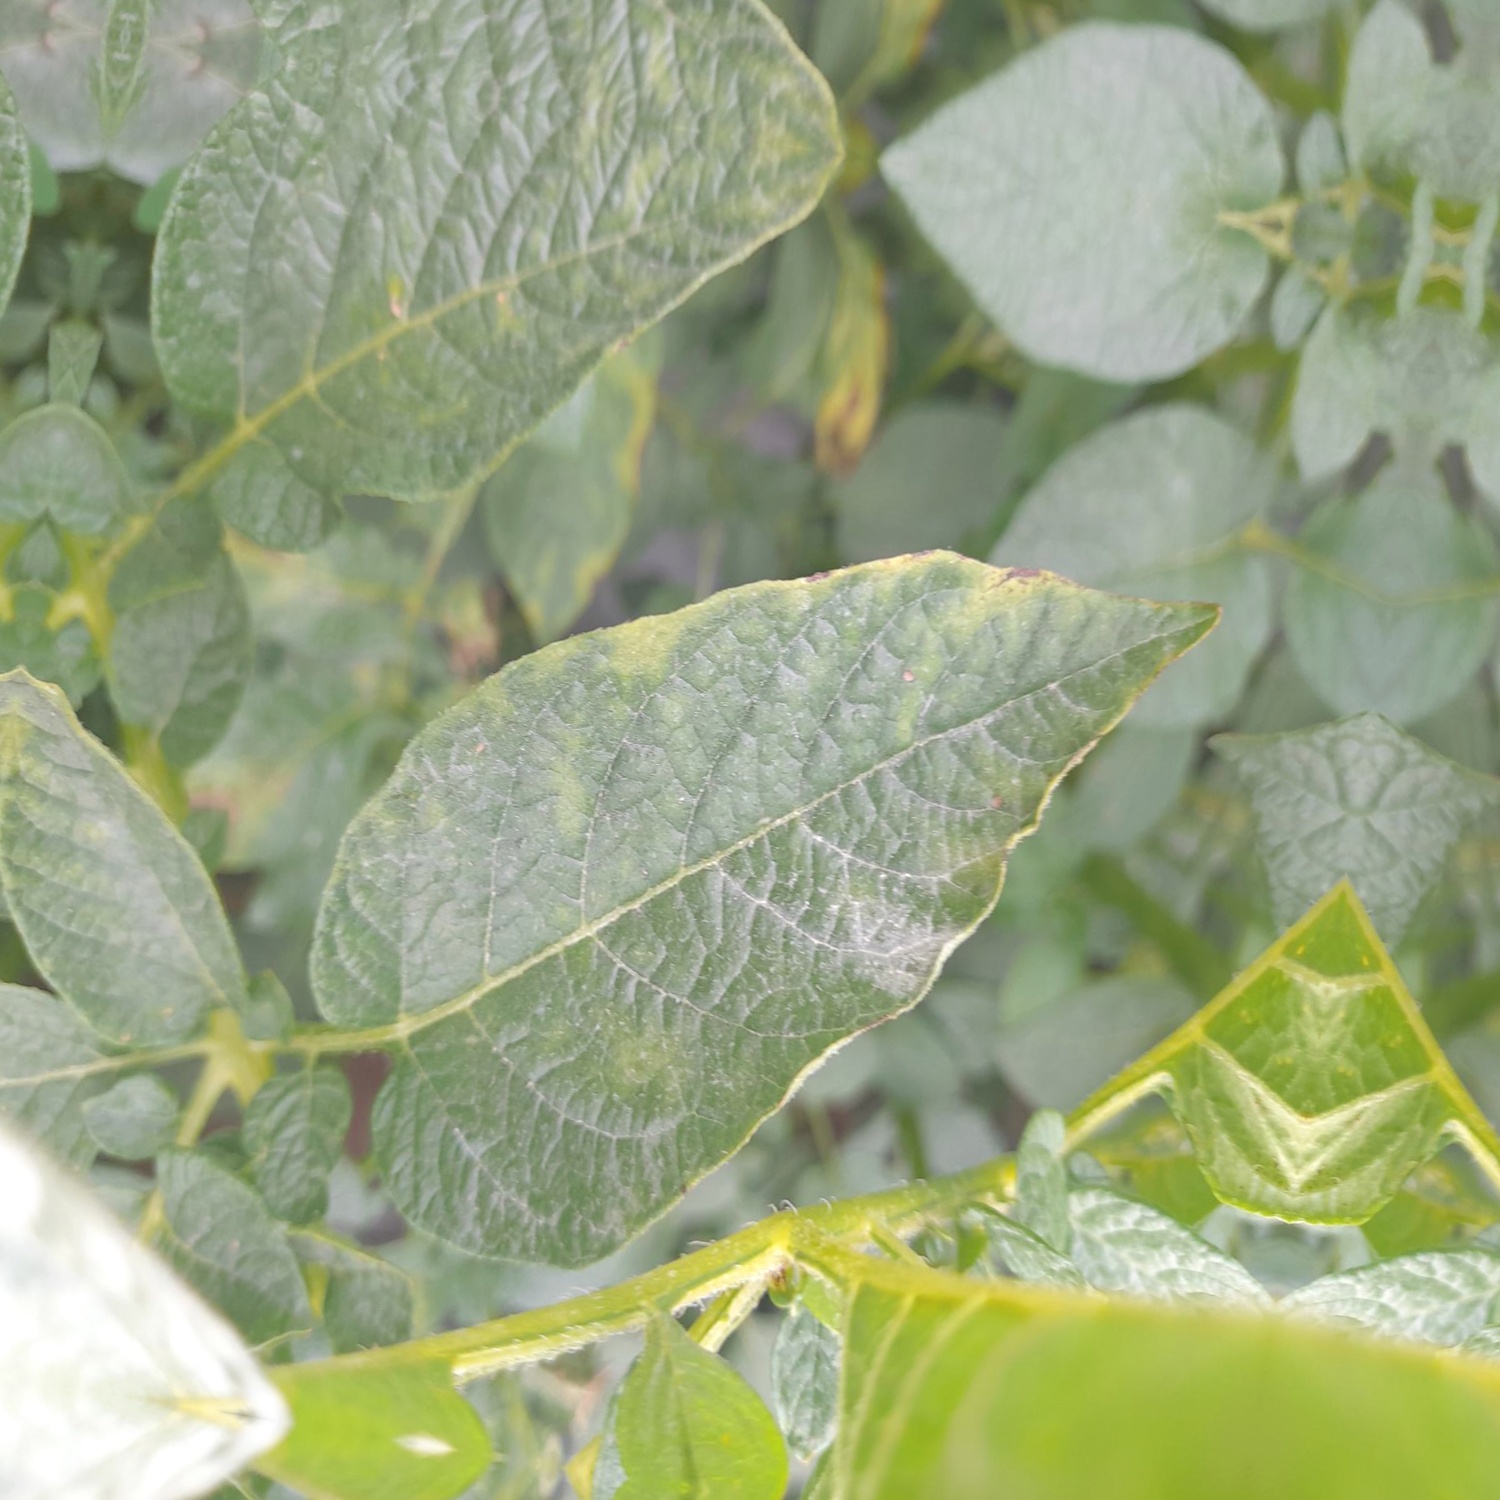
Etiqueta: Virus